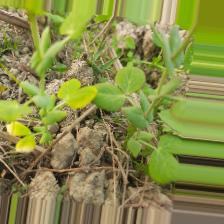
Label: Ascochyta blight